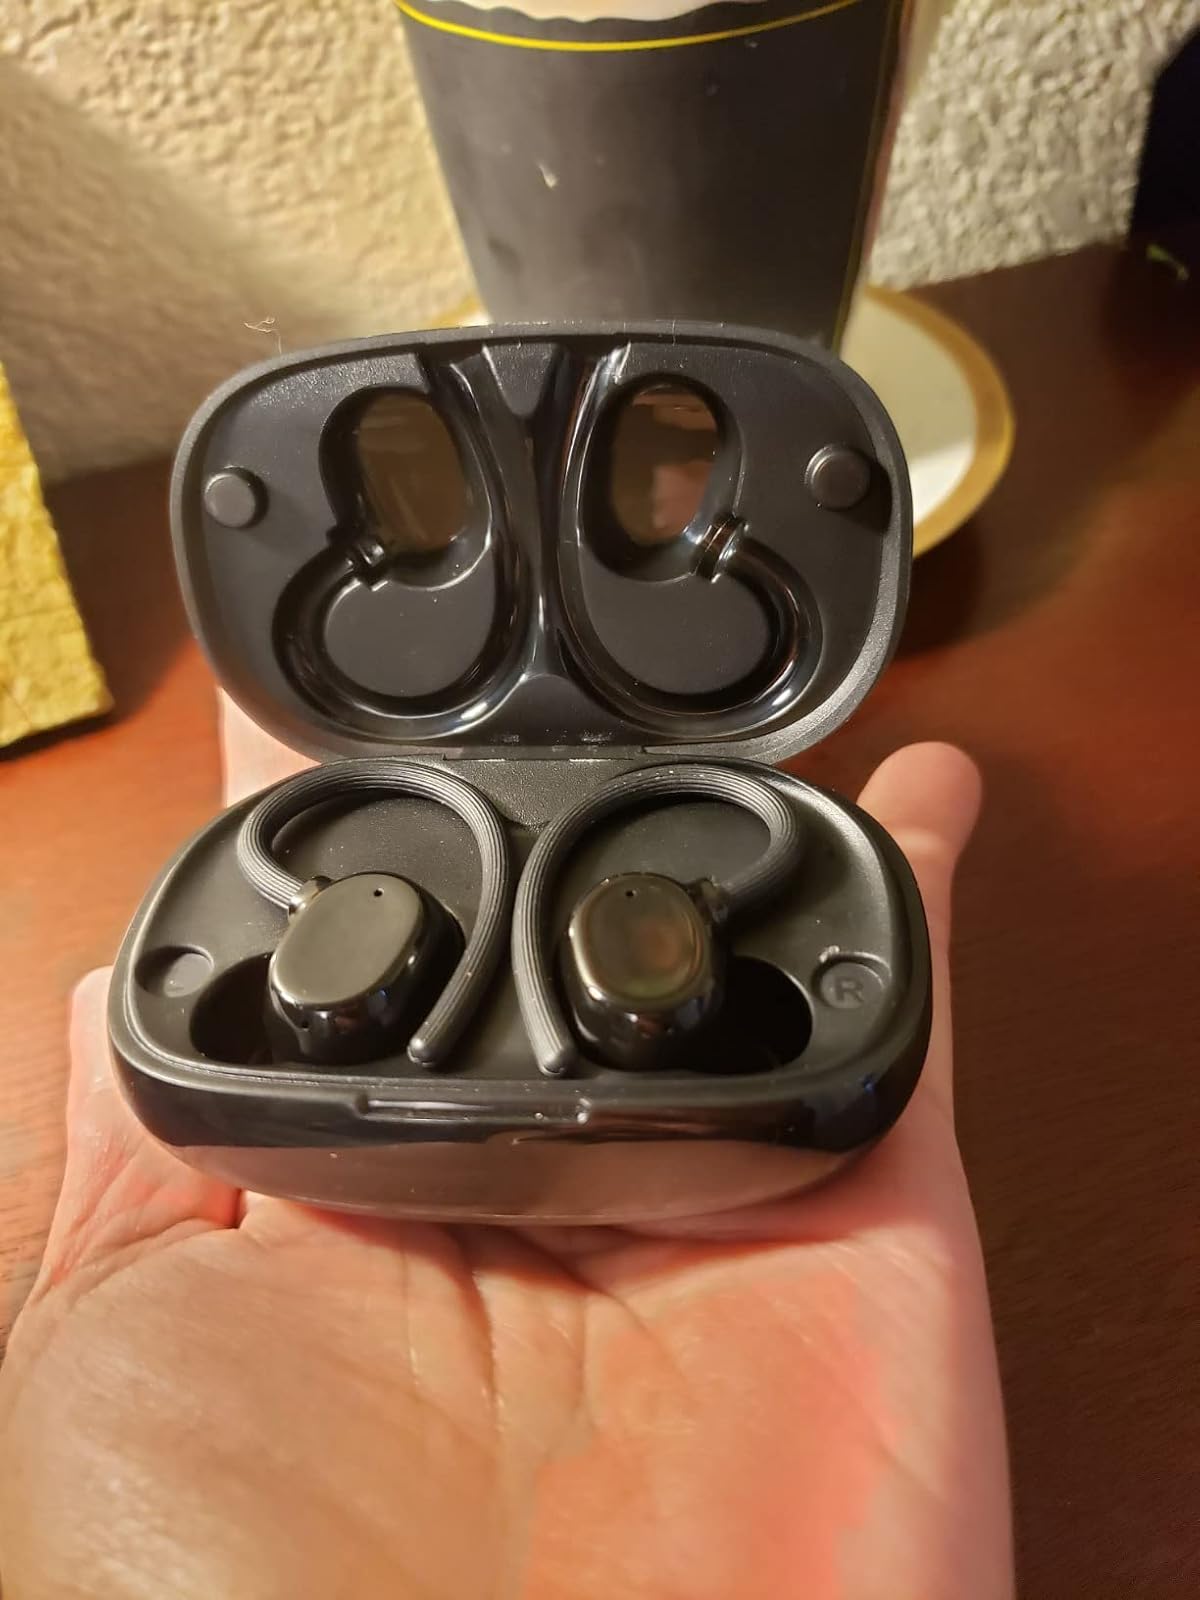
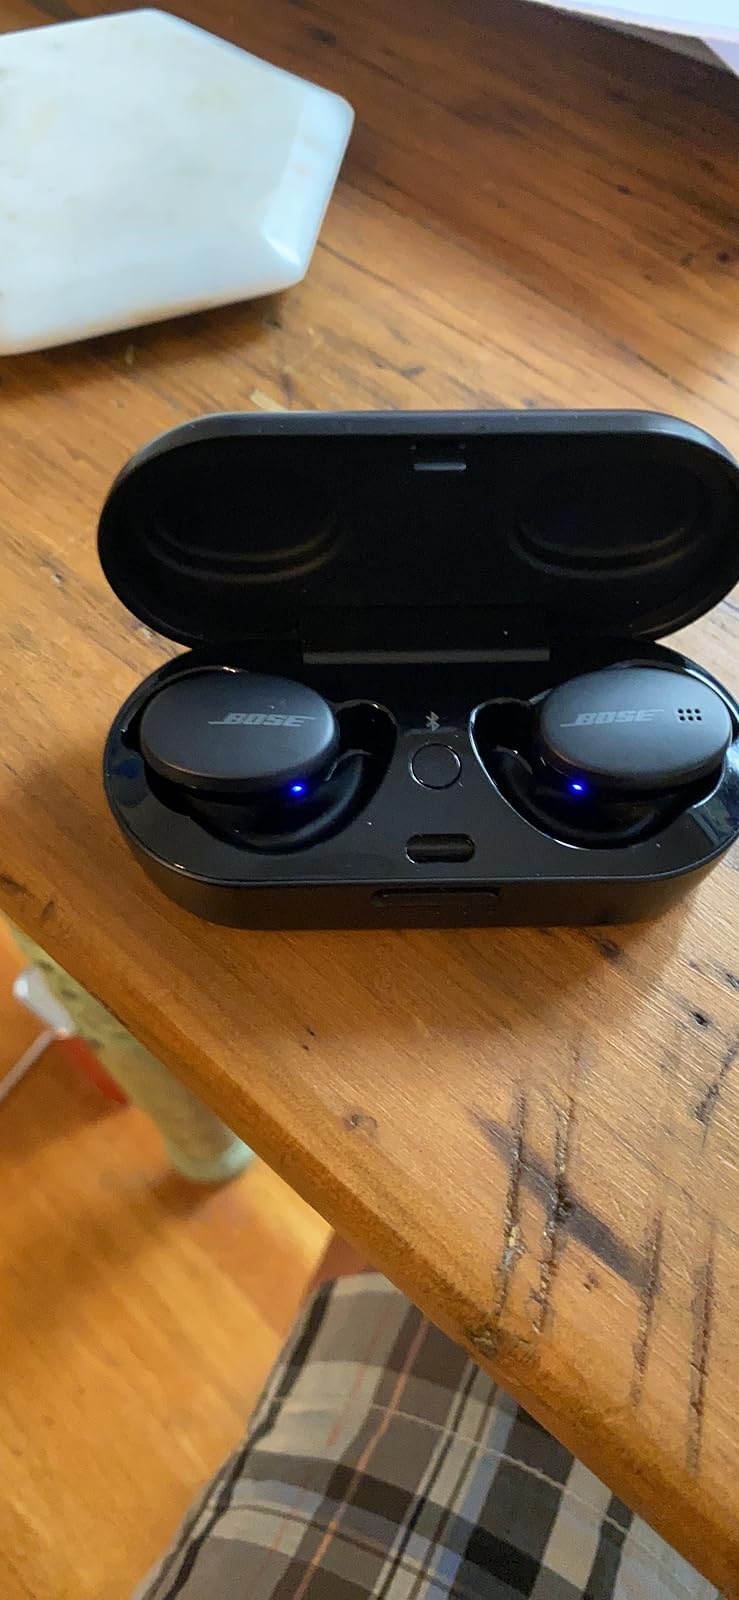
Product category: earbuds
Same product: no